Bhringi

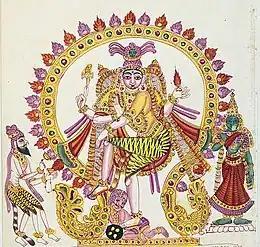

Bhringi is a rishi in Hinduism, described to be a great devotee of Shiva, the Hindu destroyer deity.